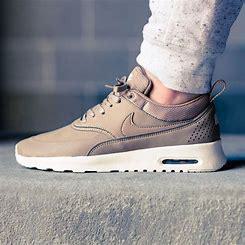
Brand: Nike
Model: Air Max Thea